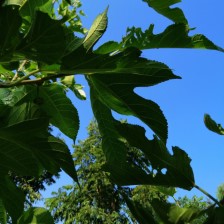
Variety: RedKing